Masaru Furukawa

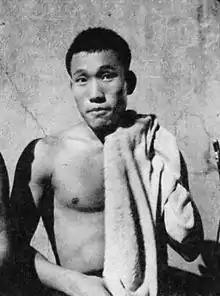
Masaru Furukawa (1956)

was a Japanese swimmer and Olympic champion. He competed at the 1956 Olympic Games in Melbourne, where he received a gold medal in the 200 m breaststroke.